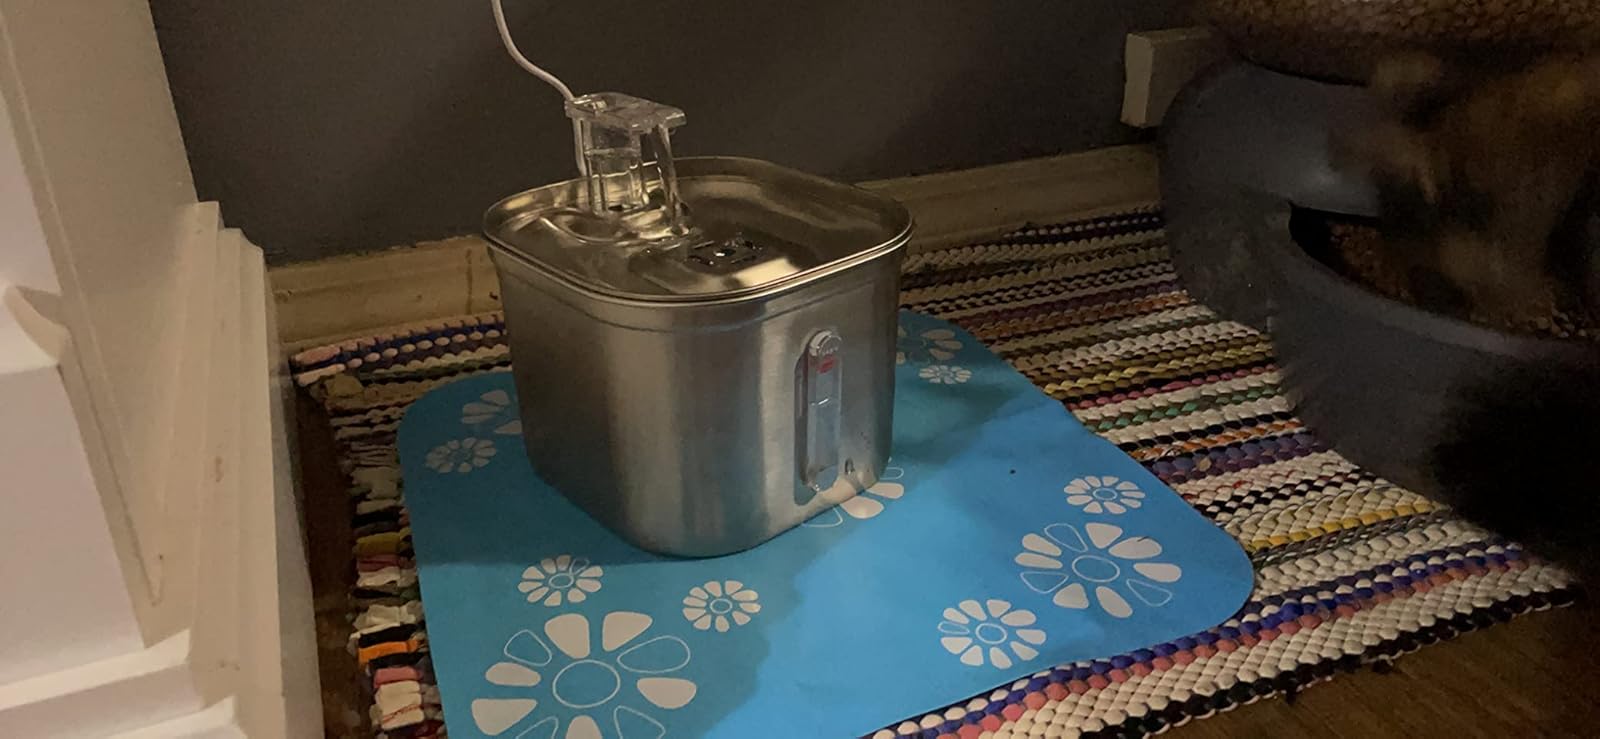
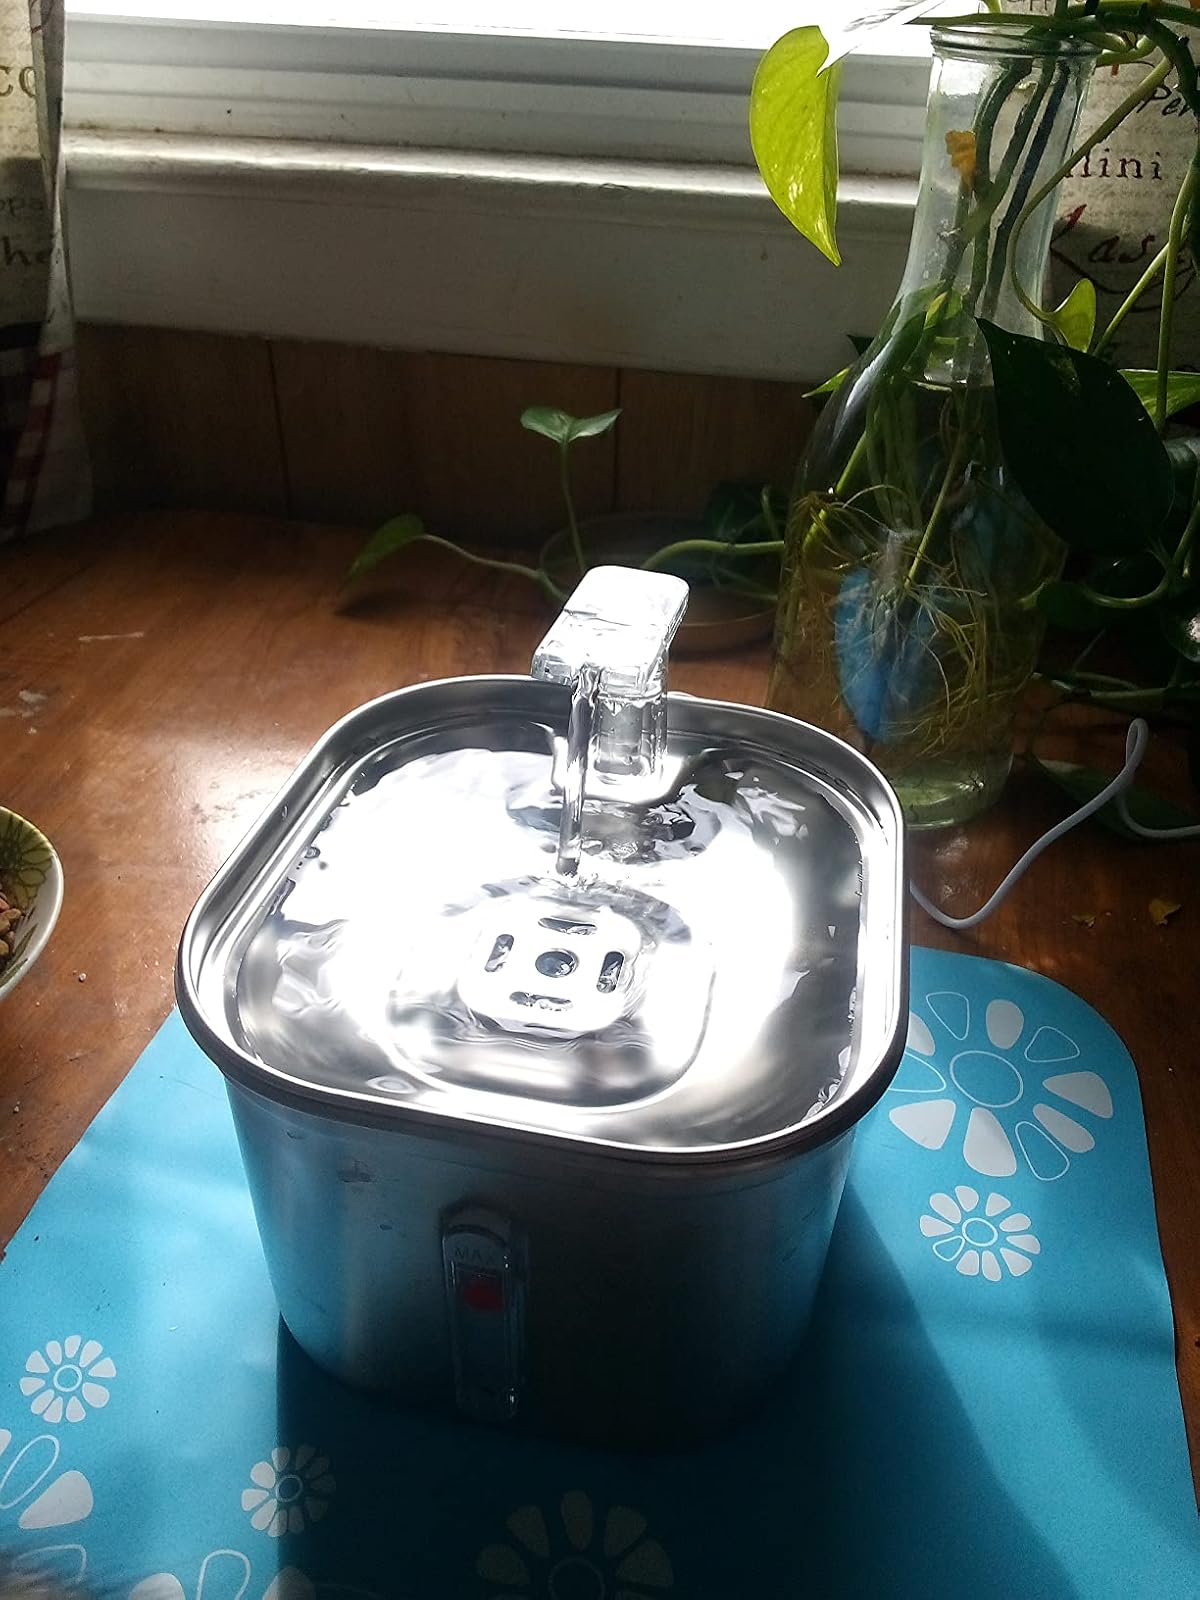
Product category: items_bowl
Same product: yes